South Carolina Gamecocks football under Steve Spurrier

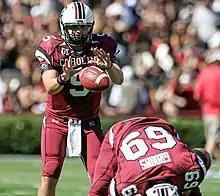
Stephen Garcia's twenty touchdown passes in 2010 were tied for the second most in program history

South Carolina's 2007 recruiting class was the highest-ranked recruiting class in school history. It was a consensus top-10 class, ranked No. 6 by 247Sports, No. 7 by On3, and No. 6 by Rivals.com. "The State" would also later report it as being ranked No. 4. Fifteen of the 31 players in the class rated as four-star recruits or higher, equating to roughly a 50% blue-chip ratio. Notable players from the class included Stephen Garcia, Cliff Matthews, and Melvin Ingram. By 2010, the 2007 class will have produced thirteen starters, the most of any of Spurrier's classes at South Carolina until that point.